Calgary Hitmen

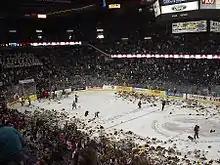
Wide angle shot of a hockey rink. Fans on all sides are throwing stuffed animals onto the ice where several hundred are piling up.

The Hitmen support numerous programs and charities. They host an annual teddy bear toss in December. The 13th annual "Petro Canada Teddy Bear Toss", held on , 2007, saw what the Hitmen claim a world record 26,919 bears tossed on to the ice by 17,341 fans. The bears are donated to charities throughout the Calgary area. A few of the bears are personally delivered by the players to the Alberta Children's Hospital, an event highly anticipated by patients at the hospital.